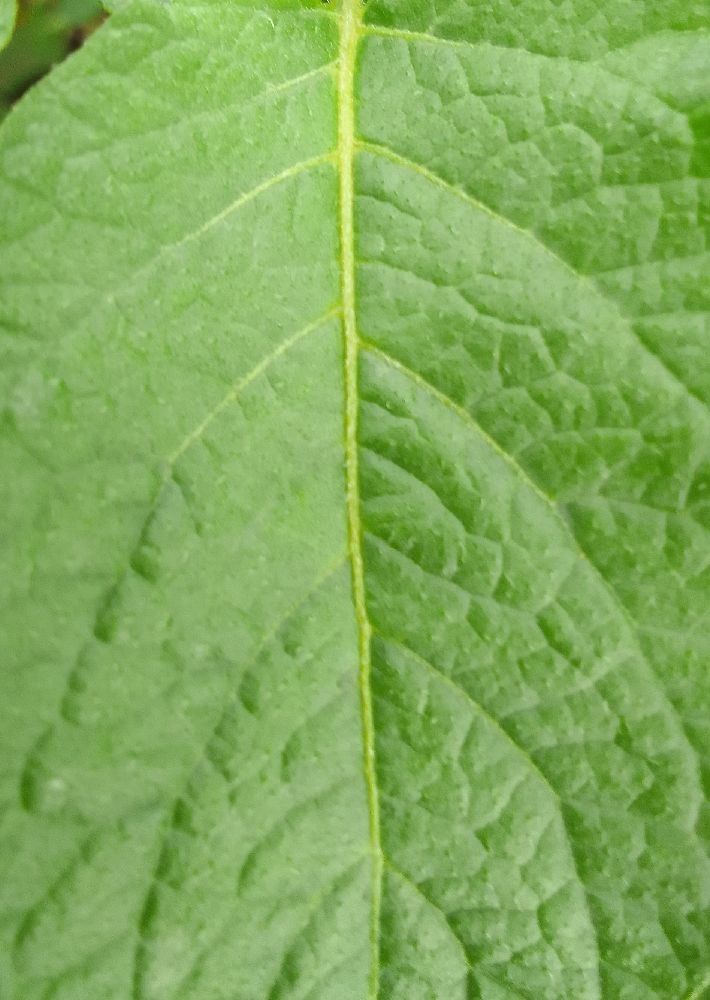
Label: Healthy